Leicester and Swannington Railway

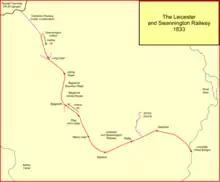
The Leicester and Swannington Railway in 1833

George Stephenson agreed to become involved in making a railway line from Swannington to Leicester; the first formal meeting to project the line was held at the Bell Inn in Leicester on 12 February 1829. At a further meeting on 24 June 1829, Robert Stephenson stated that a sixteen-mile line could be built for £75,540. Subscriptions amounting to £58,250 were raised at this meeting. The remainder of the £90,000 necessary for the construction of was raised through Stephenson's financial contacts in Liverpool. The act of incorporation for the line, the (11 Geo. 4 & 1 Will. 4. c. lviii), obtained royal assent on 29 May 1830. Authorised share capital was £90,000. The act prescribed that the company might carry goods, that is, operate as a carrier and not merely as a provider of the route for independent carriers.